Church of Our Lady of the Rosary of Black Men (São Paulo)

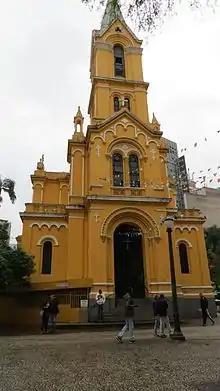
Facade of the Church of Our Lady of the Rosary of Black Men.

After the donation of land and 250 "contos de réis", the Church of Our Lady of the Rosary of Black Men began to be built on July 24, 1904, in the current Largo do Paiçandu. The measure involved a lot of controversy with local residents, who claimed that a church in the square would detract from the beauty of the place.